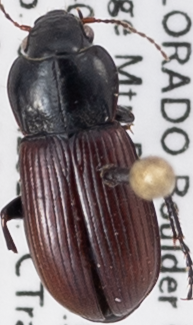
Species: Amara alpina
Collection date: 2019-07-02
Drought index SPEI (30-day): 0.794
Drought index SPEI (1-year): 0.114
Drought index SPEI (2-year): -0.1